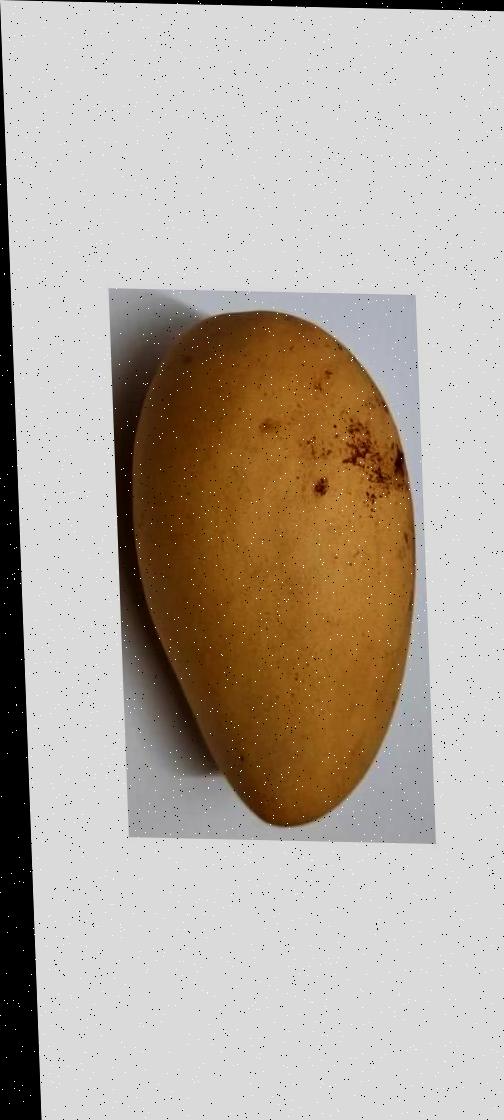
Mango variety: Katimon